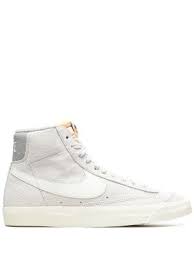
Label: Sneaker